Pike River (Missisquoi Bay tributary)

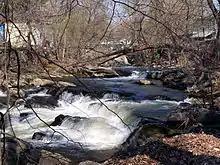
The Brochet River upstream of the Freligh mill in Frelighsburg.

The stream's source is in Quebec on the south side of Mount Pinacle. After flowing into Vermont it receives the outflow of Lake Carmi and flows back into Quebec for the remainder of its course.